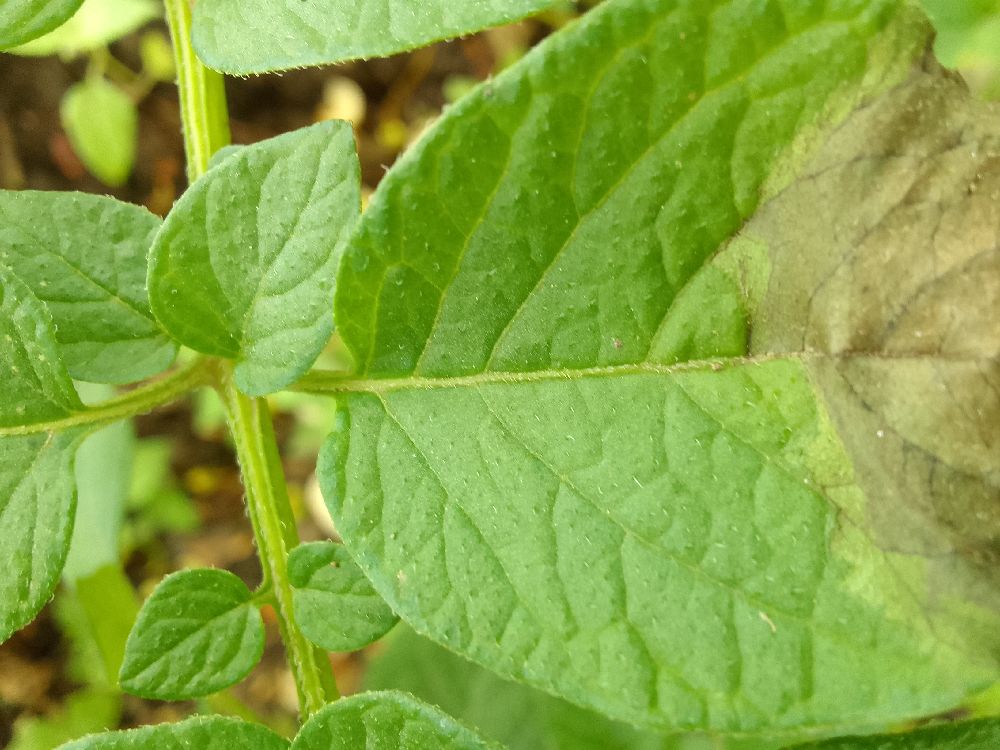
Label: Late blight